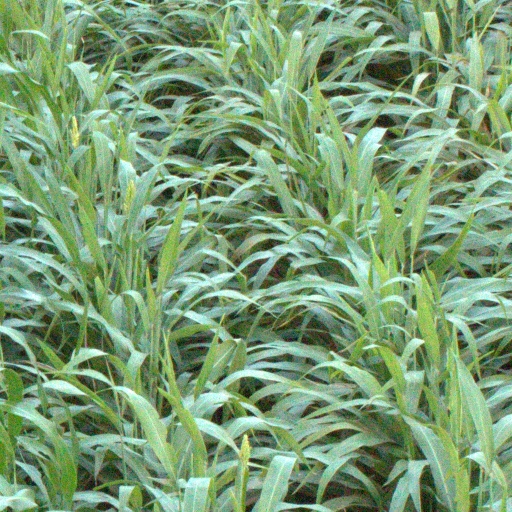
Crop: sorghum